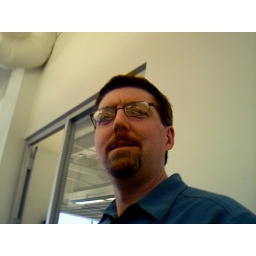
Kevin F. in the home office